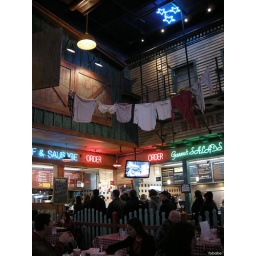
inside portillo's hotdogs.this place looks like mini street within a building XD